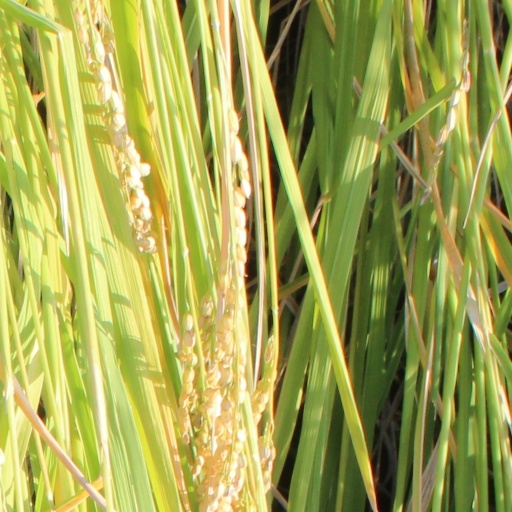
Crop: rice